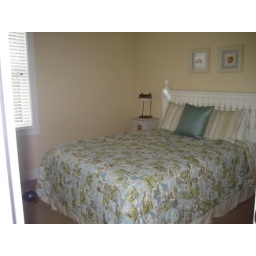
Rory slept here too - in her inflatable princess sleeping bag on the floor!